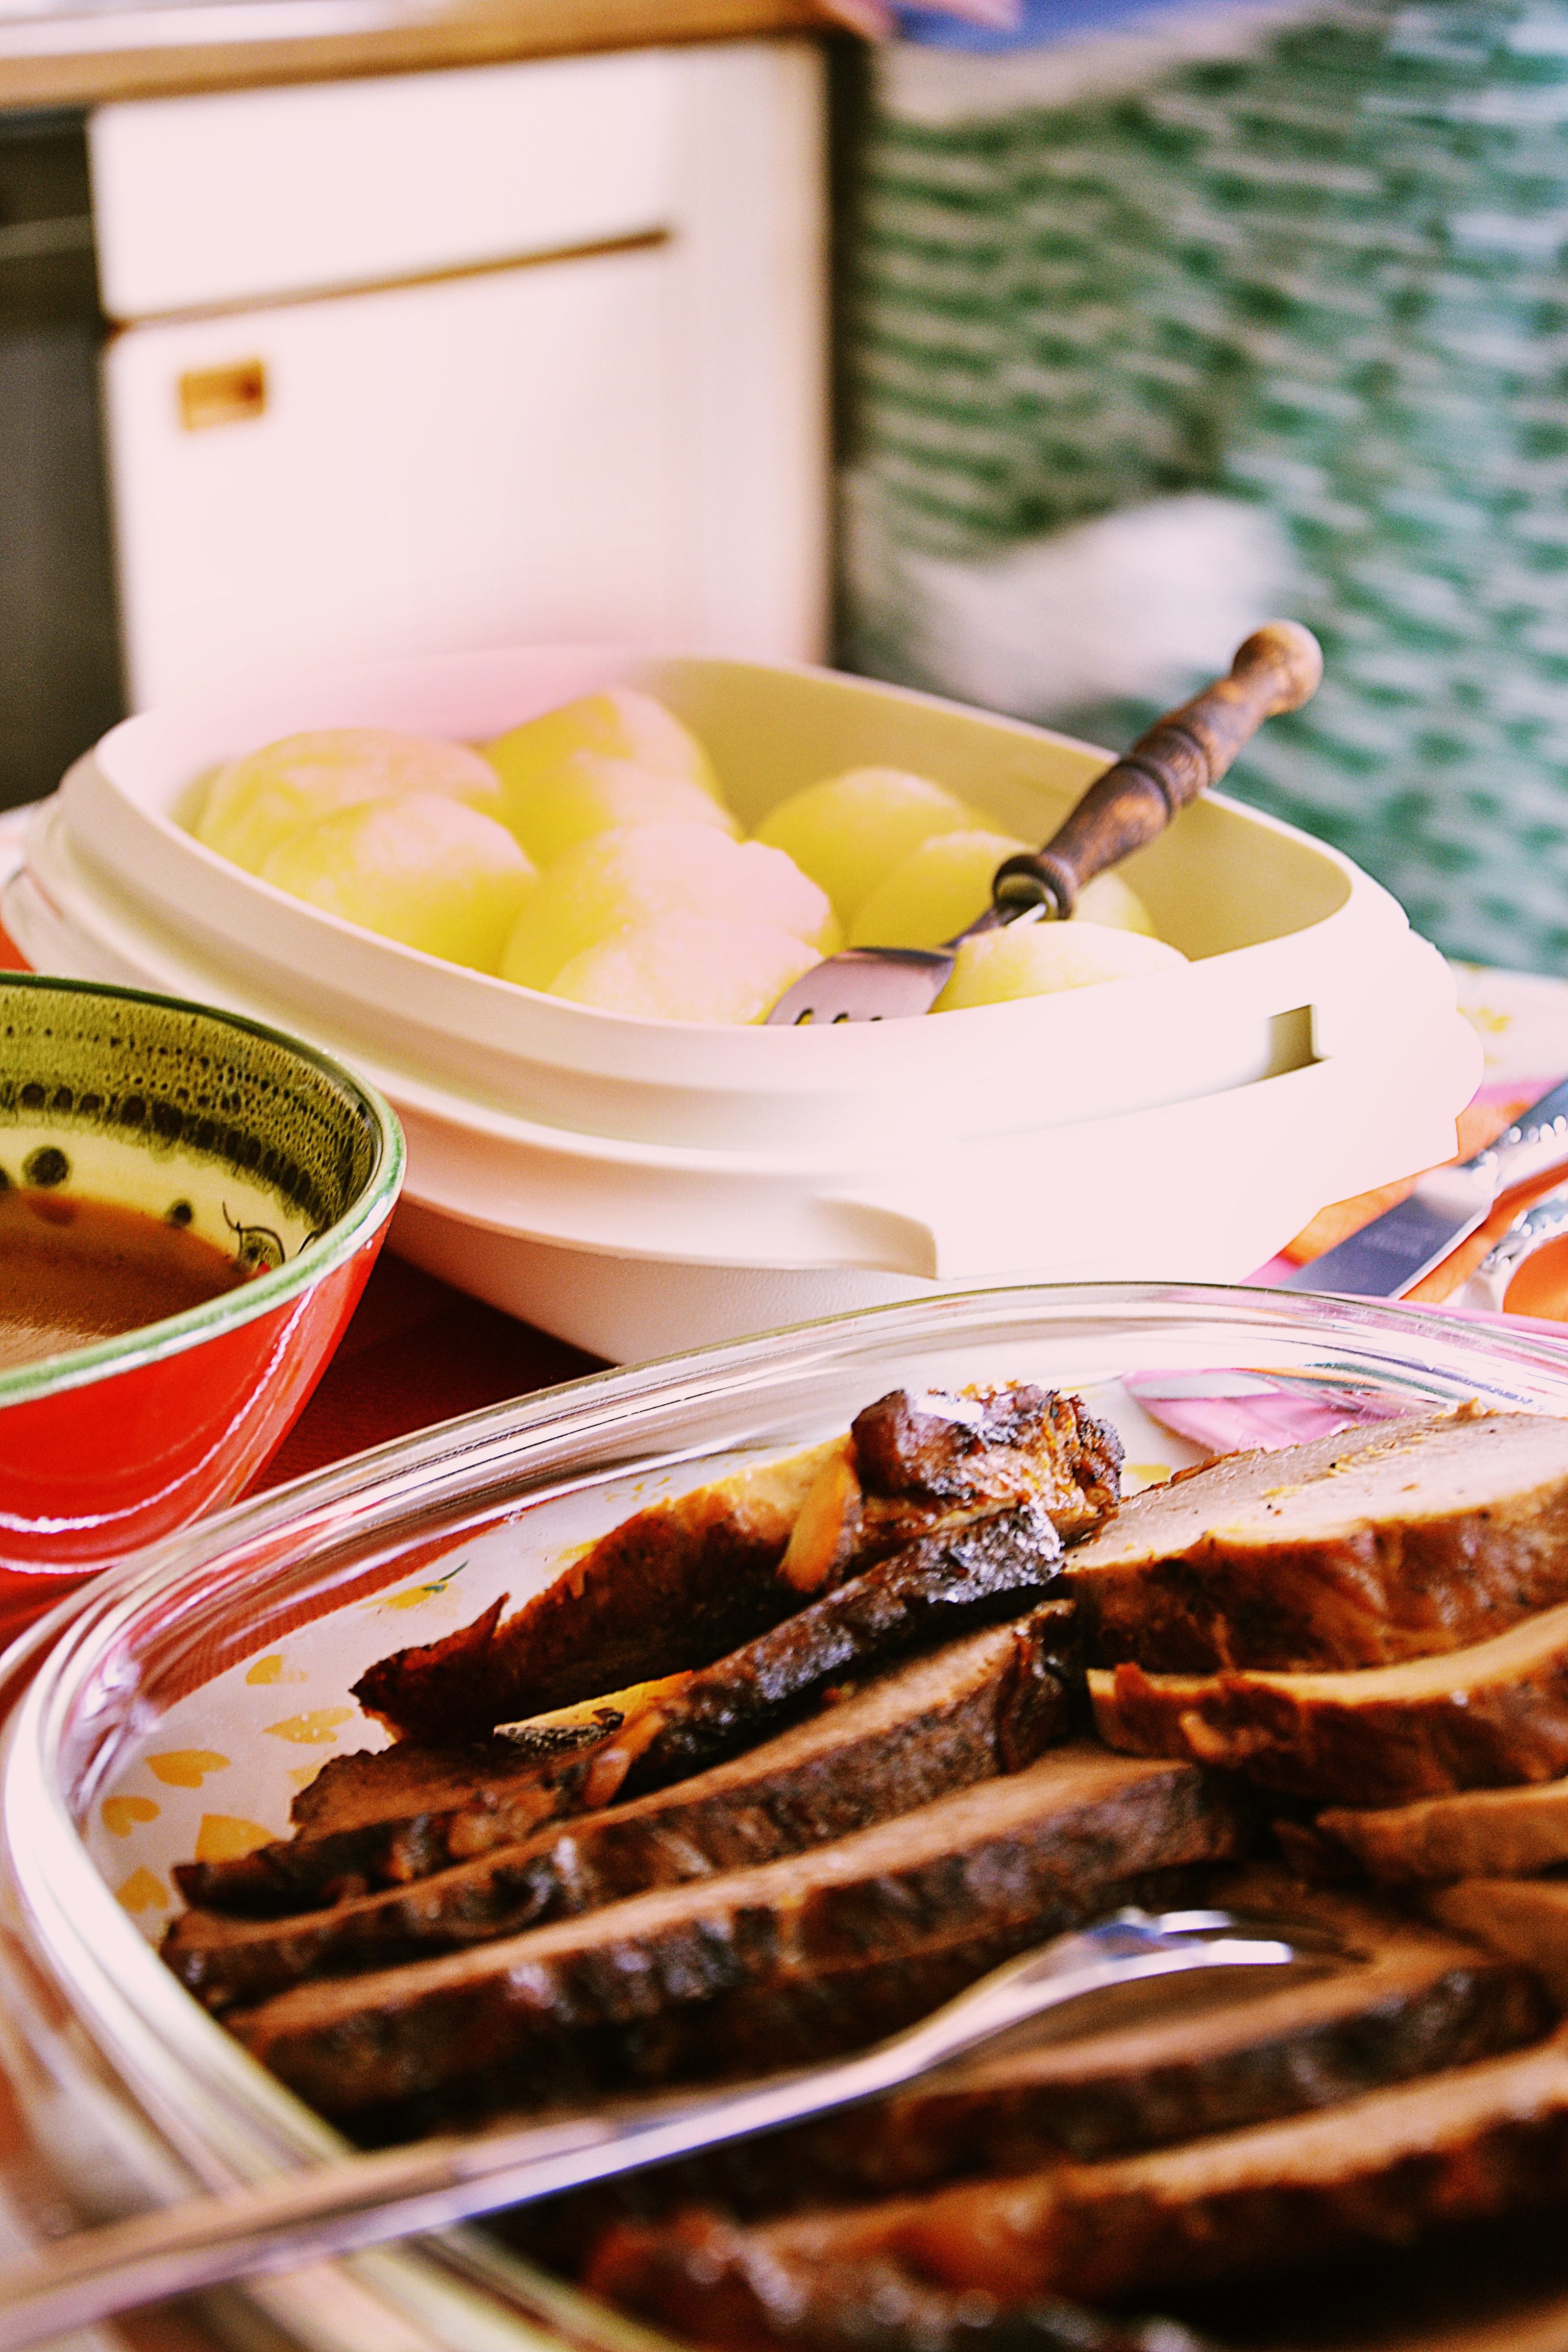
dish, meal, food, produce, breakfast, baking, eat, meat, lunch, cuisine, cook, power, nutrition, brunch, meat cutting